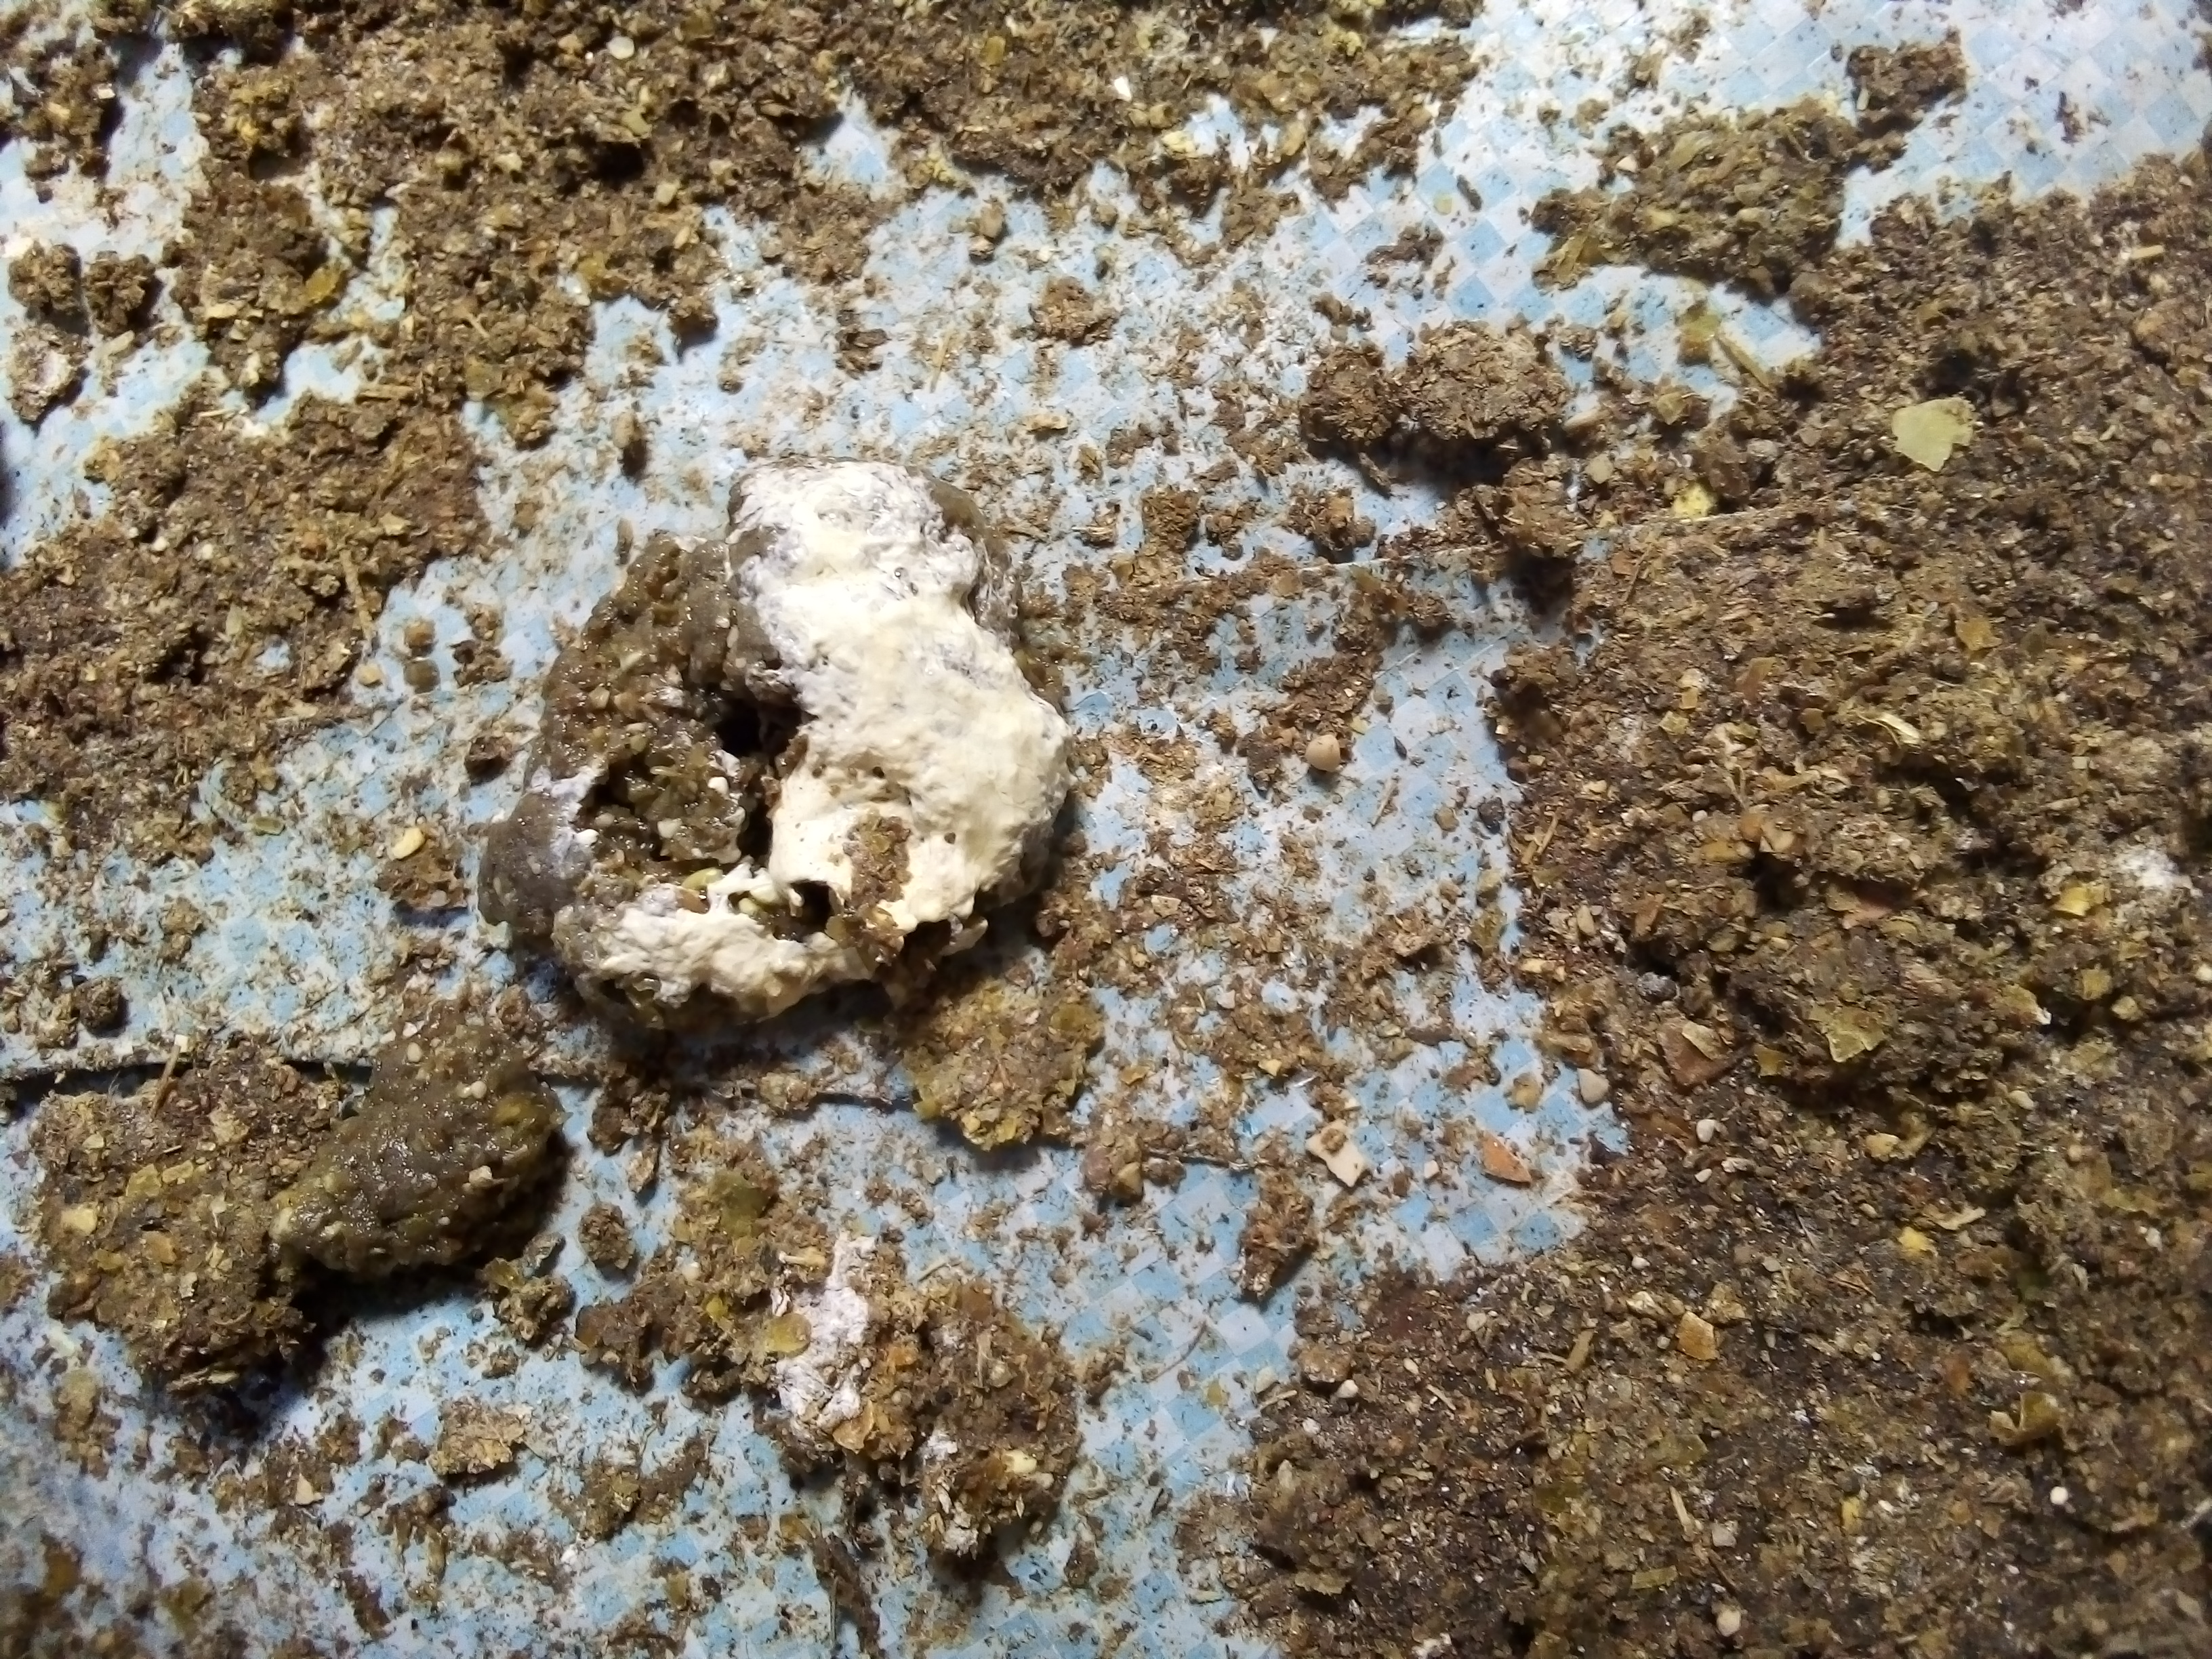
PCR-confirmed diagnosis: Salmonella